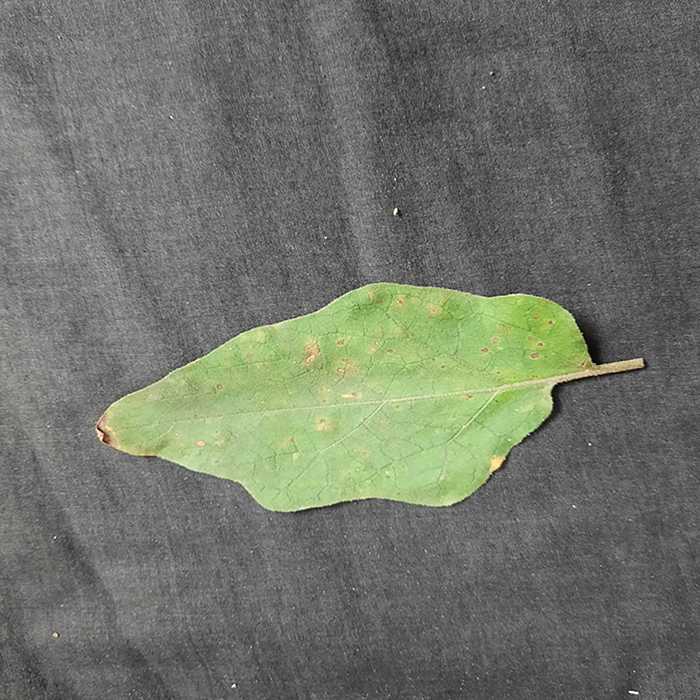
Plant: Eggplant
Label: Eggplant Cercopora leaf spot